Lockheed Ventura

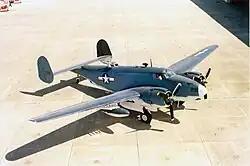
PV-2 Harpoon at the National Naval Aviation Museum at Naval Air Station Pensacola in 2009

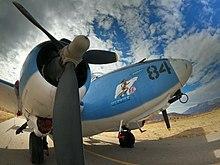
PV-2 Harpoon

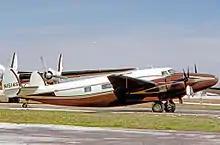
Howard 350 executive conversion of the PV-1

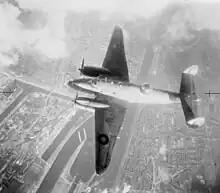
A No. 21 Squadron RAF Ventura attacking Ijmuiden, February 1943.

The PV-2 Harpoon was a major redesign of the Ventura with the wing area increased from 551 ft (51.2 m) to 686 ft (63.7 m) giving an increased load-carrying capability, and which first flew on 3 December 1943. The motivation for redesign was weaknesses in the PV-1, which had shown itself to have problems in taking off when carrying a full load of fuel. On the PV-2, the armament became standardized at five forward-firing machine guns. Many early PV-1s had a bombardier's position, which was deleted in the PV-2. Some other significant developments included the increase of the bombload by 30% to 4,000 lb (1,800 kg), and the ability to carry eight 5-inch (127 mm) HVAR rockets under the wings.